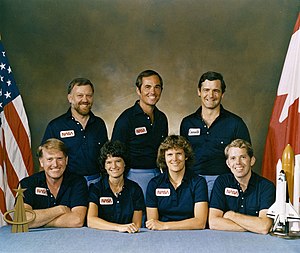
STS-41-G
STS-41-G var Challengers sjette rumfærge-mission.